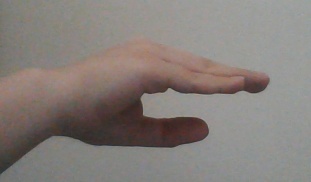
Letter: jeem